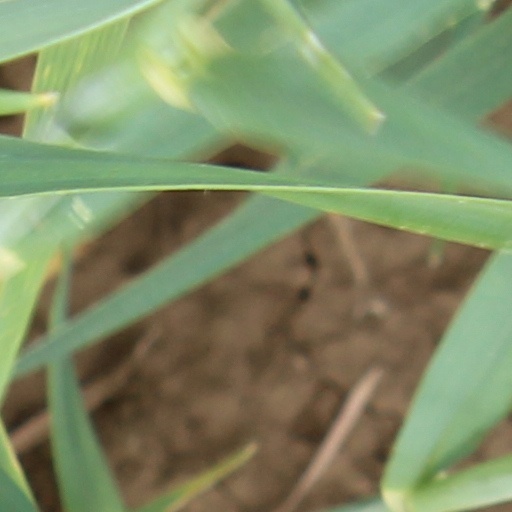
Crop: wheat